Systemin

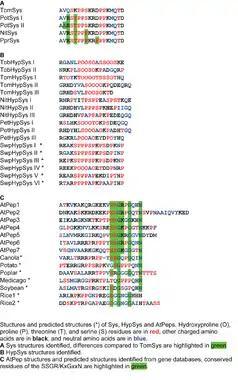
Structures and predicted structures of systemins, HypSys and AtPeps

Systemin is a plant peptide hormone involved in the wound response in the family Solanaceae. It was the first plant hormone that was proven to be a peptide having been isolated from tomato leaves in 1991 by a group led by Clarence A. Ryan. Since then, other peptides with similar functions have been identified in tomato and outside of the Solanaceae. Hydroxyproline-rich glycopeptides were found in tobacco in 2001 and AtPeps (Arabidopsis thaliana Plant Elicitor Peptides) were found in "Arabidopsis thaliana" in 2006. Their precursors are found both in the cytoplasm and cell walls of plant cells, upon insect damage, the precursors are processed to produce one or more mature peptides. The receptor for systemin was first thought to be the same as the brassinolide receptor but this is now uncertain. The signal transduction processes that occur after the peptides bind are similar to the cytokine-mediated inflammatory immune response in animals. Early experiments showed that systemin travelled around the plant after insects had damaged the plant, activating systemic acquired resistance, now it is thought that it increases the production of jasmonic acid causing the same result. The main function of systemins is to coordinate defensive responses against insect herbivores but they also affect plant development. Systemin induces the production of protease inhibitors which protect against insect herbivores, other peptides activate defensins and modify root growth. They have also been shown to affect plants' responses to salt stress and UV radiation. AtPEPs have been shown to affect resistance against oomycetes and may allow "A. thaliana" to distinguish between different pathogens. In "Nicotiana attenuata", some of the peptides have stopped being involved in defensive roles and instead affect flower morphology.